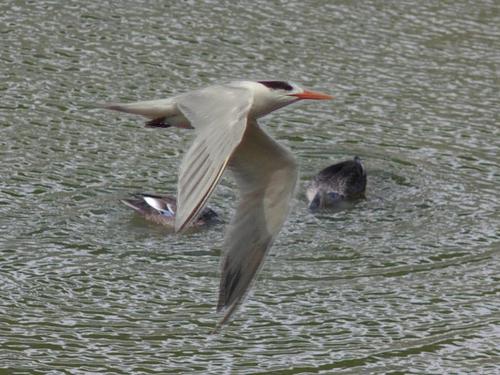
Bird species: Elegant_Tern
Bird type: waterbird
Background: water